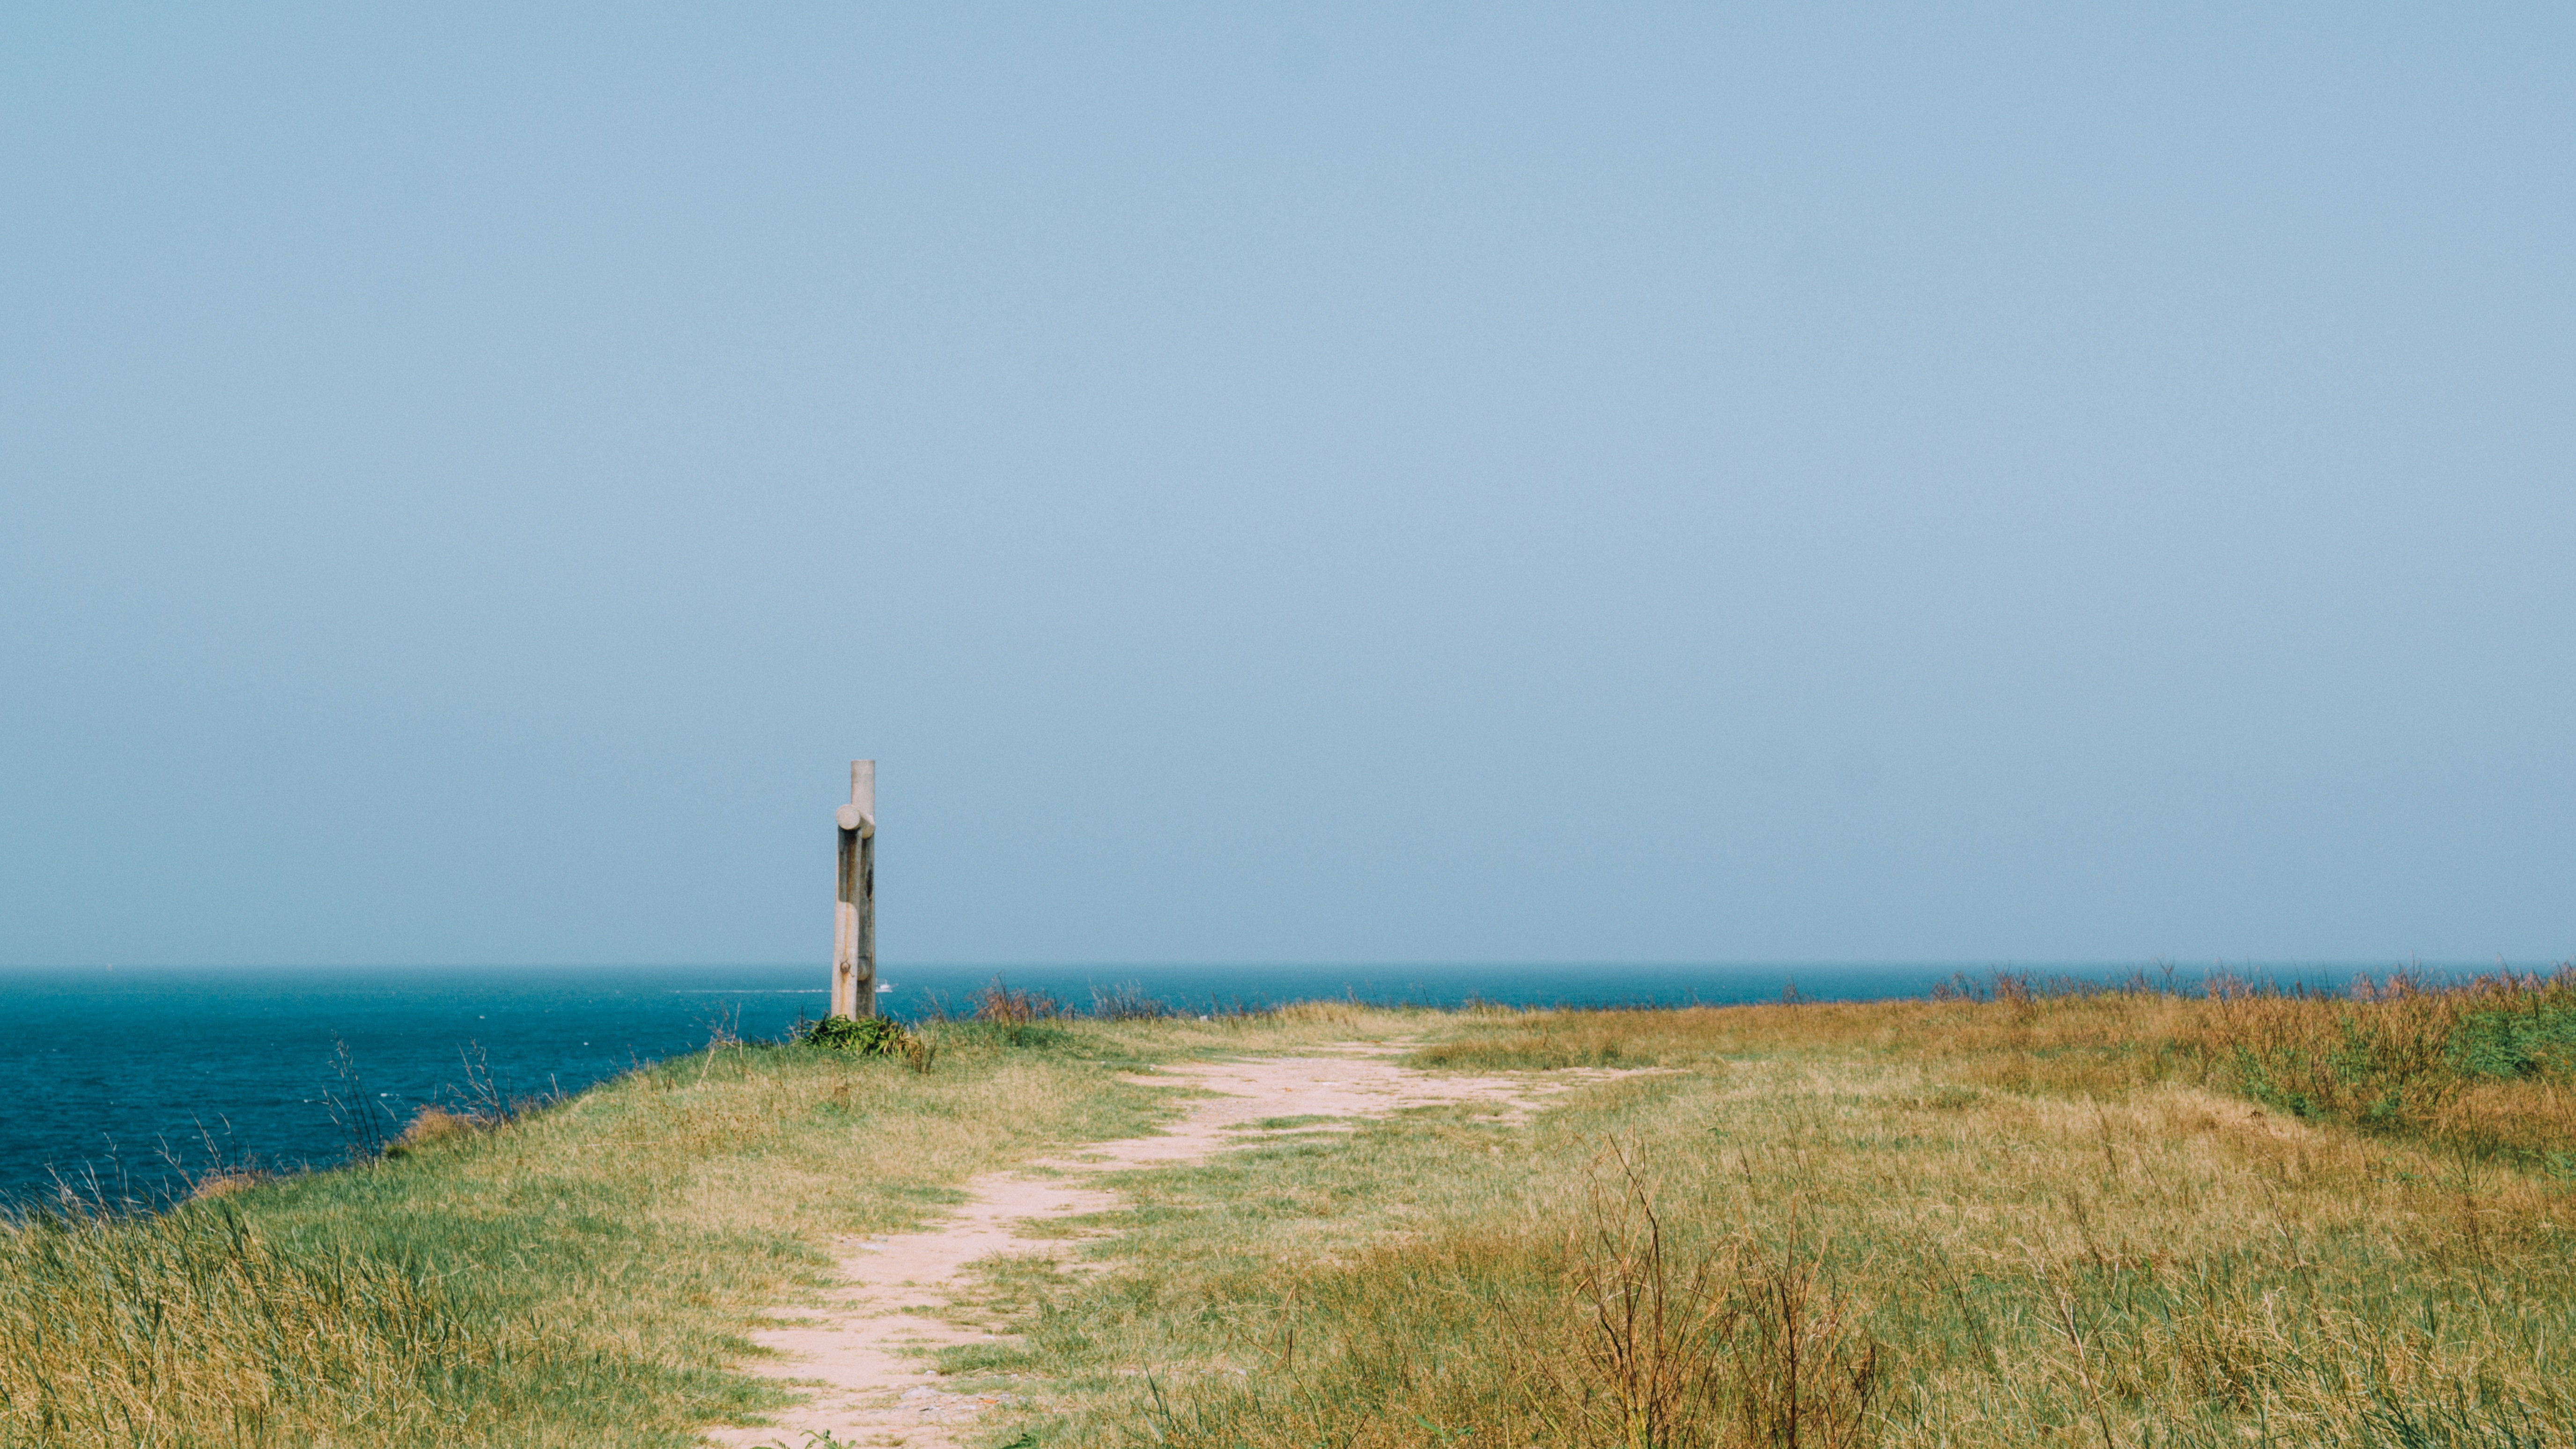
beach, sea, coast, grass, ocean, horizon, marsh, prairie, hill, shore, wind, cliff, tower, bay, terrain, grassland, wetland, habitat, cape, landform, natural environment